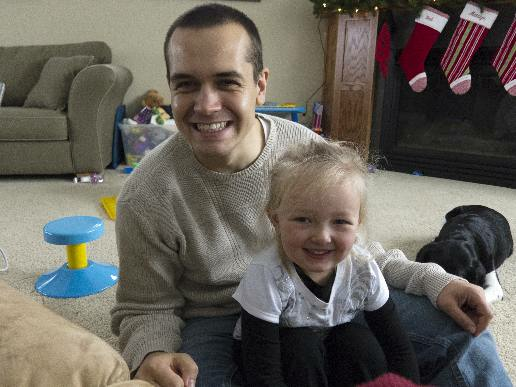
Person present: Yes